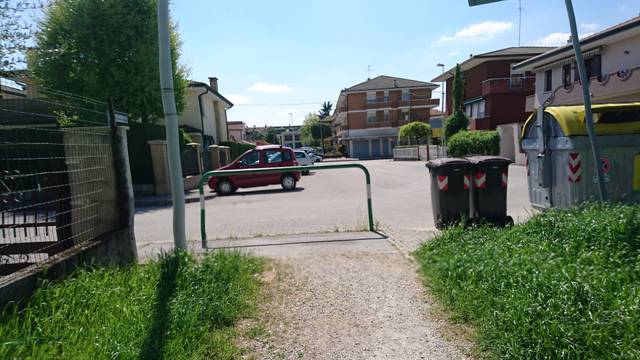
Region: Italy
Coordinates: 45.402, 11.91